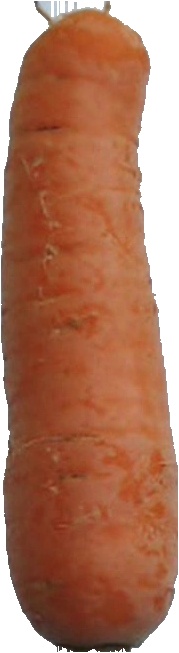
Label: carrot_1